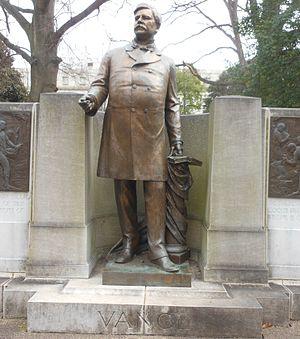
Zebulon Baird Vance est un officier militaire confédéré de la guerre de Sécession, le 37ᵉ et 43ᵉ gouverneur de Caroline du Nord puis un sénateur américain. Écrivain prolifique, Vance est devenu l'un des chefs du Sud les plus influents de la guerre civile et des périodes post-bellum. En tant que chef de file du « Nouveau Sud », Vance a favorisé la modernisation rapide de l'économie du Sud, l'expansion du chemin de fer, la construction d'écoles et la réconciliation avec le Nord.